Kamala Harris

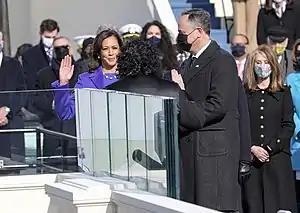
Harris being sworn in as vice president by Supreme Court Justice Sonia Sotomayor on January 20, 2021

Harris had been considered a top contender and potential front-runner for the 2020 Democratic nomination for president. In June 2018, she said she was "not ruling it out". In July 2018, it was announced that she would publish a memoir, a sign of a possible run. On January 21, 2019, Harris officially announced her candidacy for president of the United States in the 2020 presidential election. In the first 24hours after her announcement, she tied a record set by Bernie Sanders in 2016 for the most donations raised in the day after an announcement. More than 20,000 people attended her campaign launch event in her hometown of Oakland, California, on January 27, according to a police estimate.